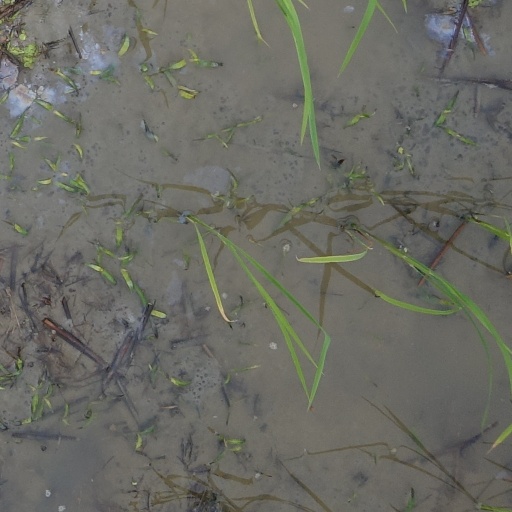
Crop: rice